Hawker Hurricane

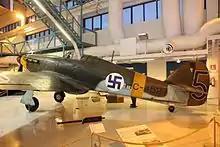
Finnish Hurricane Mk.I at the Finnish Air Force Museum

The only Battle of Britain Victoria Cross, and the only one awarded to a member of Fighter Command during the war, was awarded to Flight Lieutenant James Brindley Nicolson of 249 Squadron as a result of an action on 16 August 1940 when his section of three Hurricanes was "bounced" from above by Bf 110 fighters. All three were hit simultaneously. Nicolson was badly wounded, and his Hurricane was damaged and engulfed in flames. While attempting to leave the cockpit, Nicolson noticed that one of the Bf 110s had overshot his aircraft. He returned to the cockpit, which by now was in an inferno, engaged the enemy, and may have shot down the Bf 110. Afterward, he parachuted to safety, although he was mistakenly shot at by the Home Guard after landing.